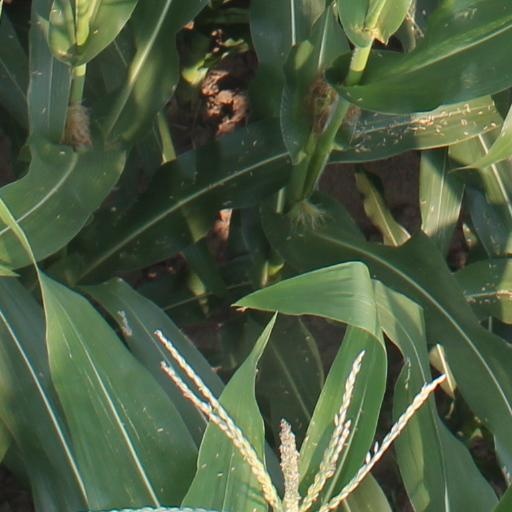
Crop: maize; corn